List of battlecruisers of Japan

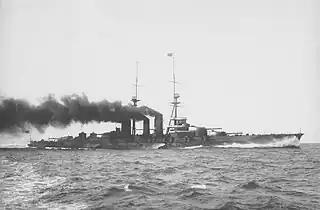
, a on its sea trials, on 23 January 1915.

The Imperial Japanese Navy built four battlecruisers, with plans for an additional four, during the first decades of the 20th century. The battlecruiser was an outgrowth of the armoured cruiser concept, which had proved highly successful against the Russian Baltic Fleet in the Battle of Tsushima at the end of the Russo-Japanese War. In the aftermath, the Japanese immediately turned their focus to the two remaining rivals for imperial dominance in the Pacific Ocean: Britain and the United States. Japanese naval planners calculated that in any conflict with the U.S. Navy, Japan would need a fleet at least 70 percent as strong as the United States' in order to emerge victorious. To that end, the concept of the Eight-Eight fleet was developed, where eight battleships and eight battlecruisers would form a cohesive battle line. Similar to the German Imperial Navy and in contrast to the Royal Navy, the Japanese envisioned and designed battlecruisers that could operate alongside more heavily armoured battleships to counter numerical superiority.